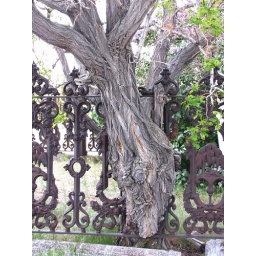
This tree is growing thru the fence of this old cemetary in Nevada.